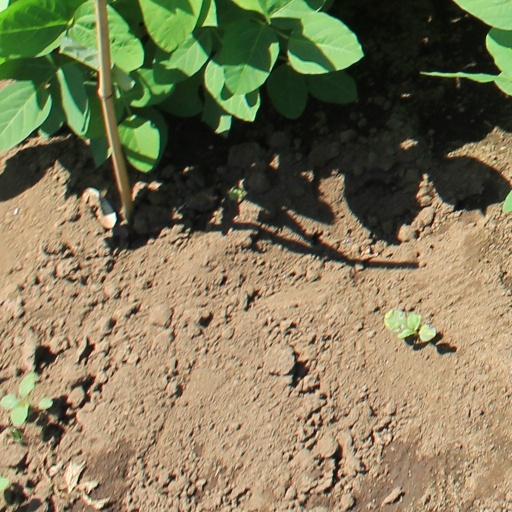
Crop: soybean